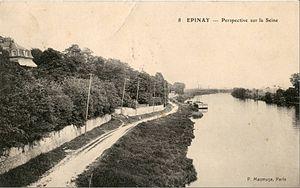
Épinay-sur-Seine est une commune française, située dans le département de la Seine-Saint-Denis en région Île-de-France. Elle se trouve à l'extrémité occidentale du département, à la limite des Hauts-de-Seine et du Val-d'Oise. Ses habitants sont appelés les Spinassiens.